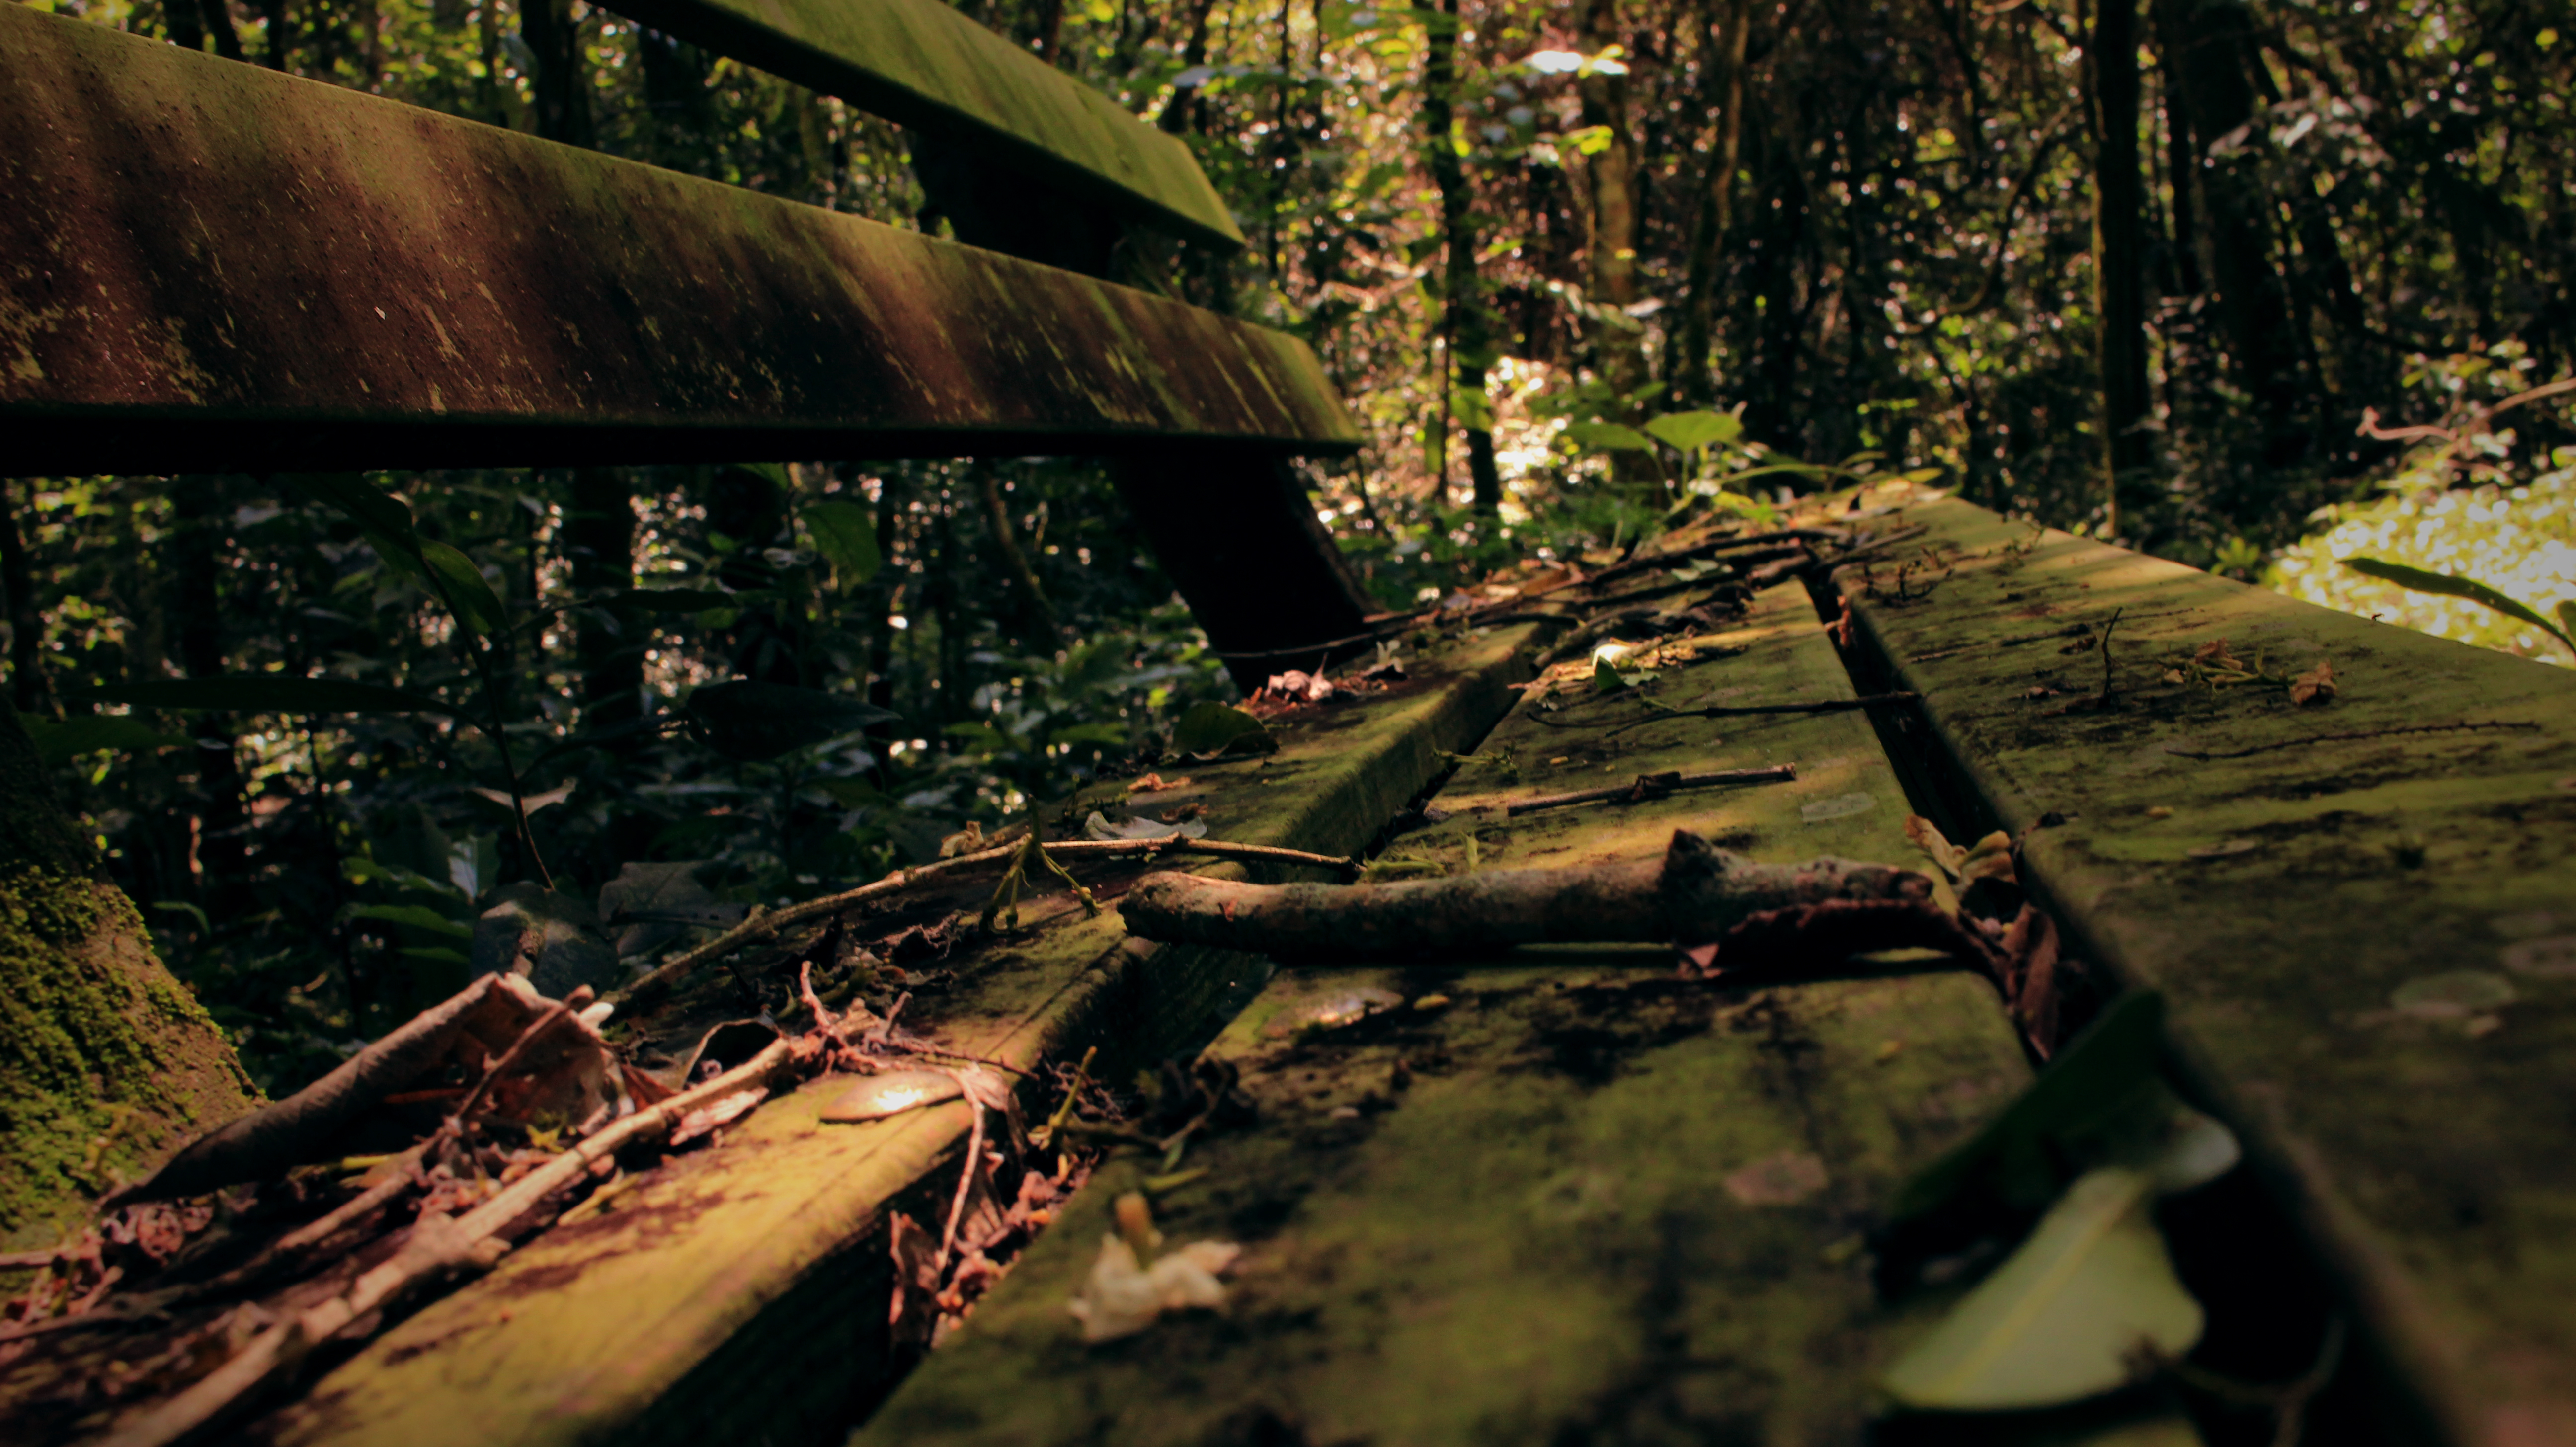
tree, nature, forest, light, bench, sunlight, leaf, seat, dawn, moss, jungle, autumn, park, abandoned, trees, outdoors, daylight, rainforest, habitat, screenshot, natural environment, woody plant